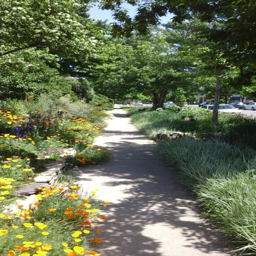
flowers and greenery make an interesting walk for pedestrians !